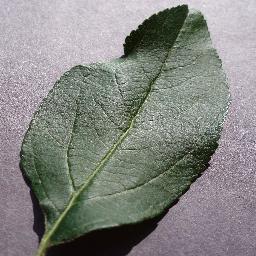
Label: Apple___healthy